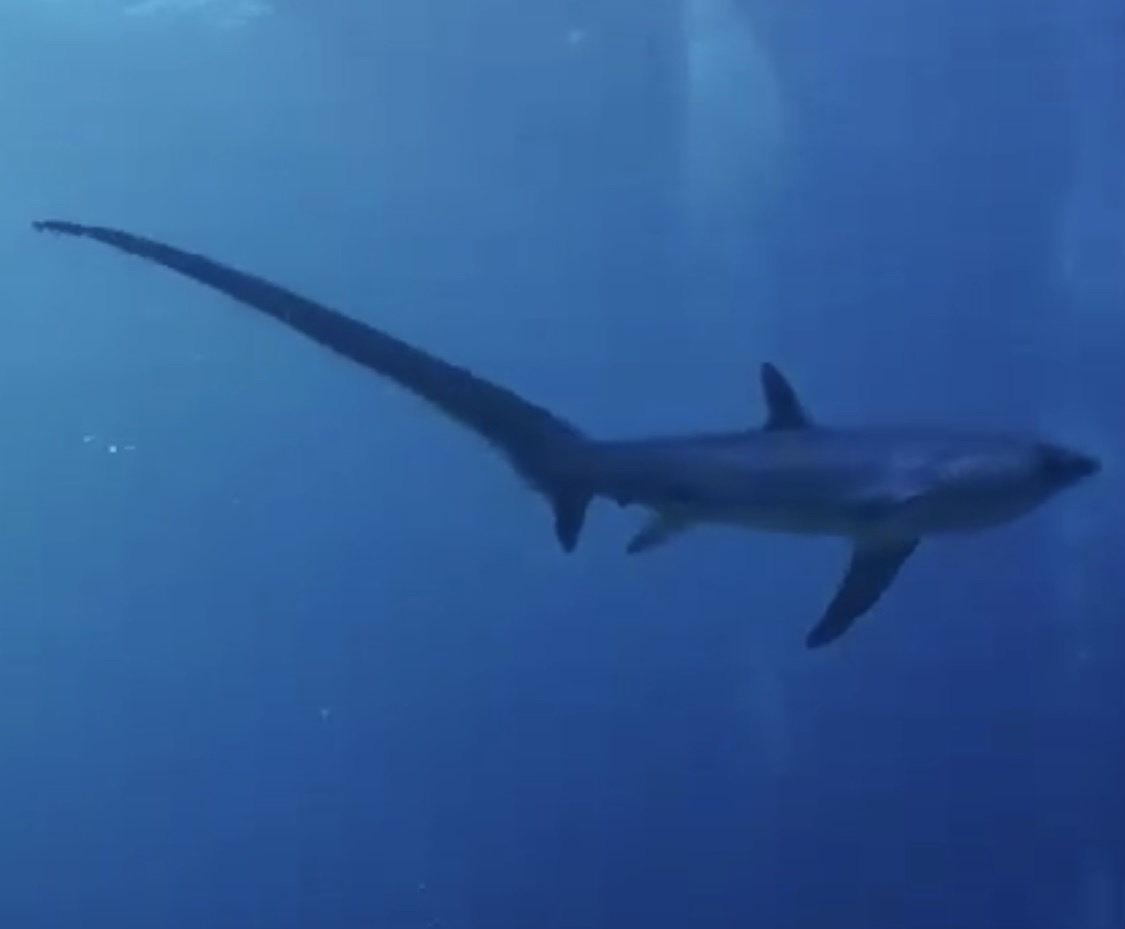
fish (species not among the labelled classes)